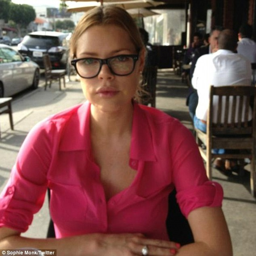
courting opinions : actor posted this photo on twitter on tuesday as she dined wearing a new pair of glasses